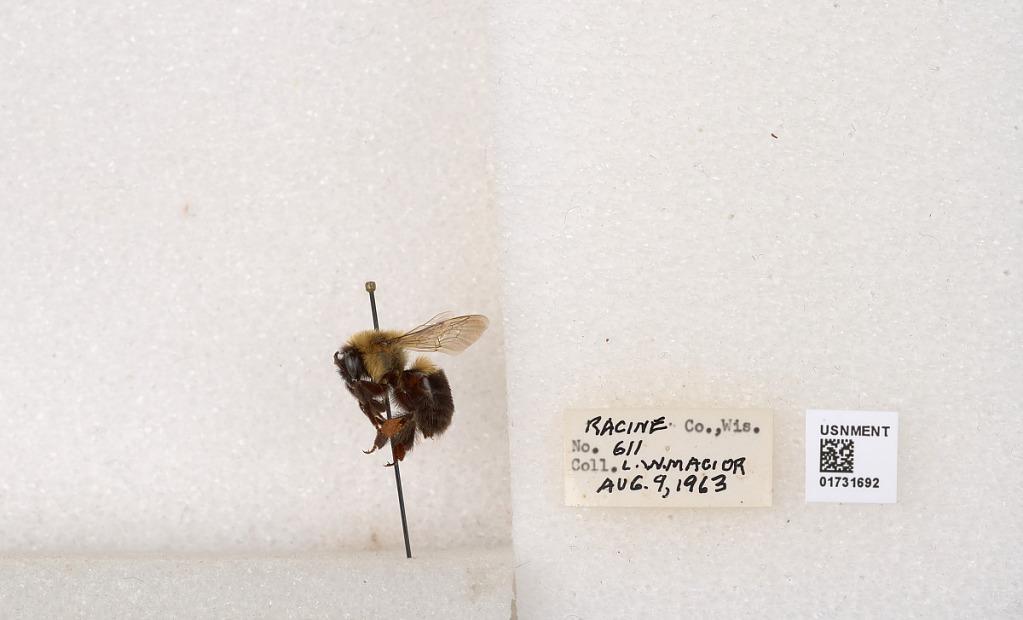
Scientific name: Bombus impatiens Cresson
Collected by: L. Macior
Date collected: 1963-8-9
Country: United States
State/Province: Wisconsin
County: Racine
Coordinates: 42.7299, -87.8123